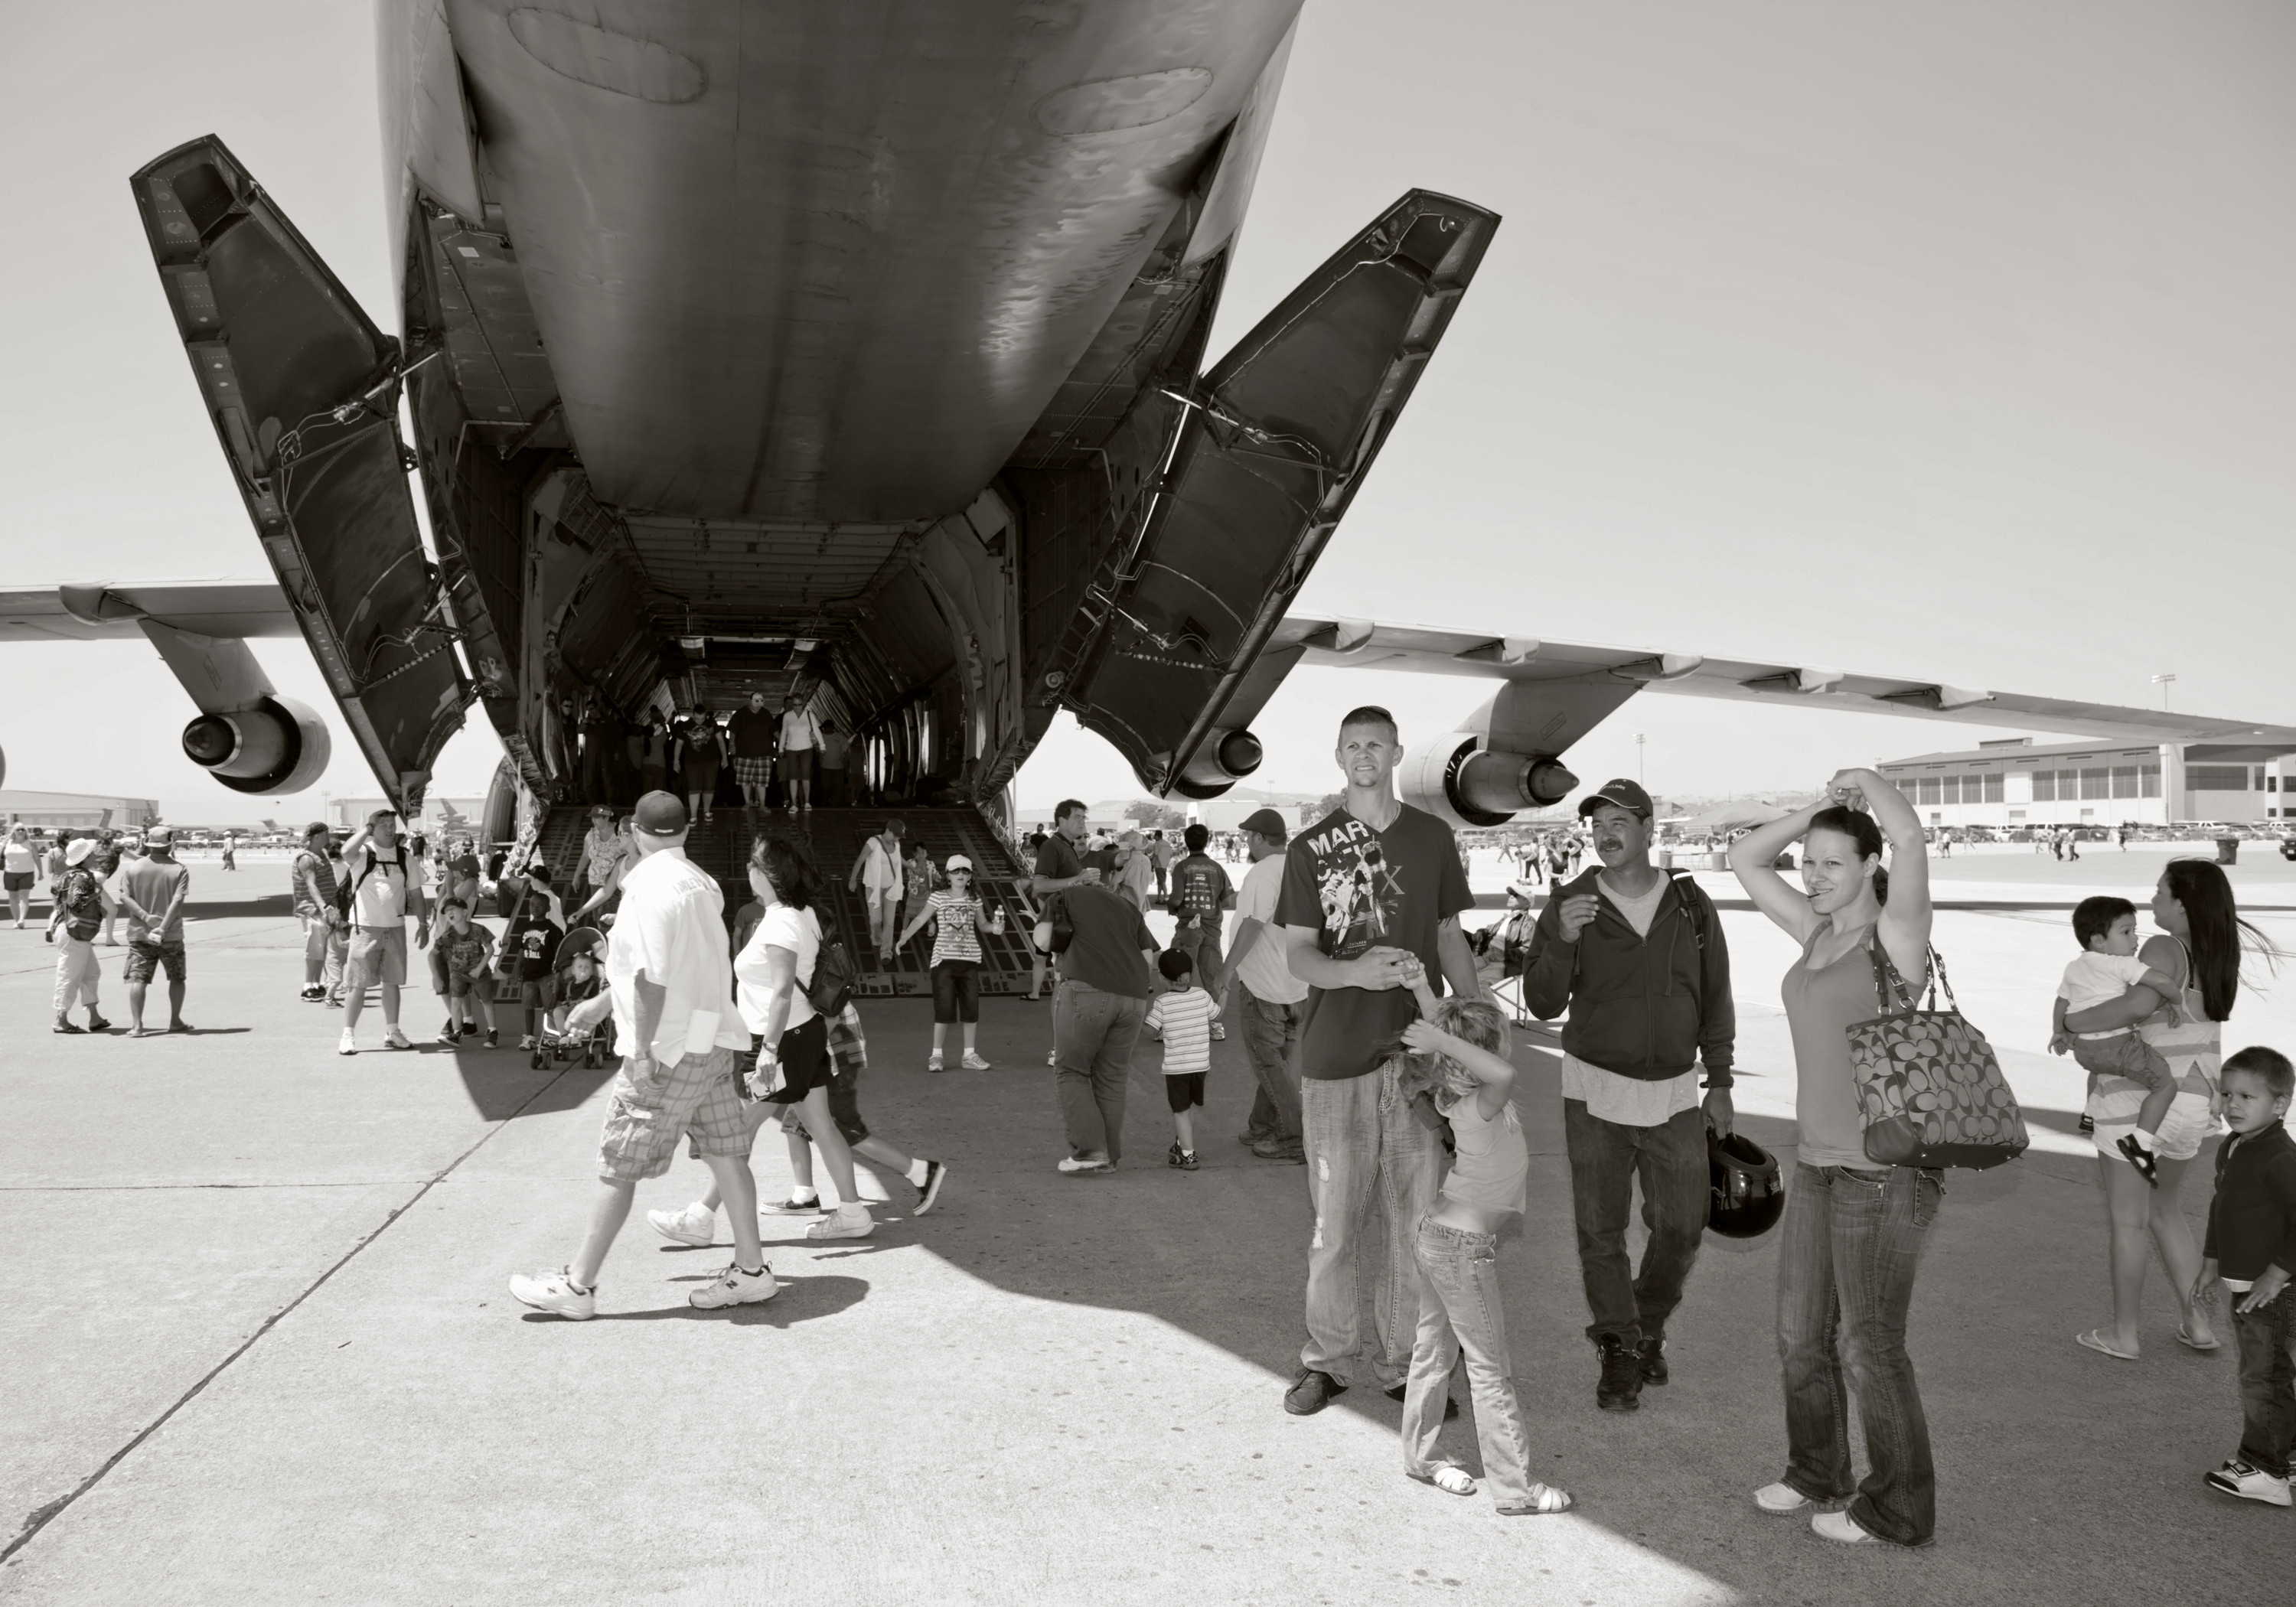
airplane, aircraft, airforce, vehicle, aviation, flight, monochrome, california, airshow, usaf, solano, travisafb, bayarea, travis, airexpo, air force, jet aircraft, military aircraft, atmosphere of earth, aircraft engine